Kepler-20e

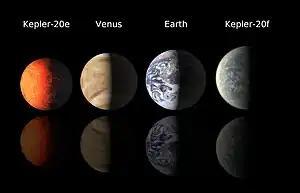
The size of Kepler-20e and Kepler-20f compared to Venus and Earth (surface detail for the Kepler planets is artist's impression)

With a semimajor axis of 0.0507 AUs, Kepler-20e's orbit has a period of 6.098 days (with an extremely small margin of error). The orbit has an inclination of 87.50°, making its transits observable from the Solar System. Like the other planets of the system, the planet has a high maximum eccentricity of 0.28, but the lowest in that system.